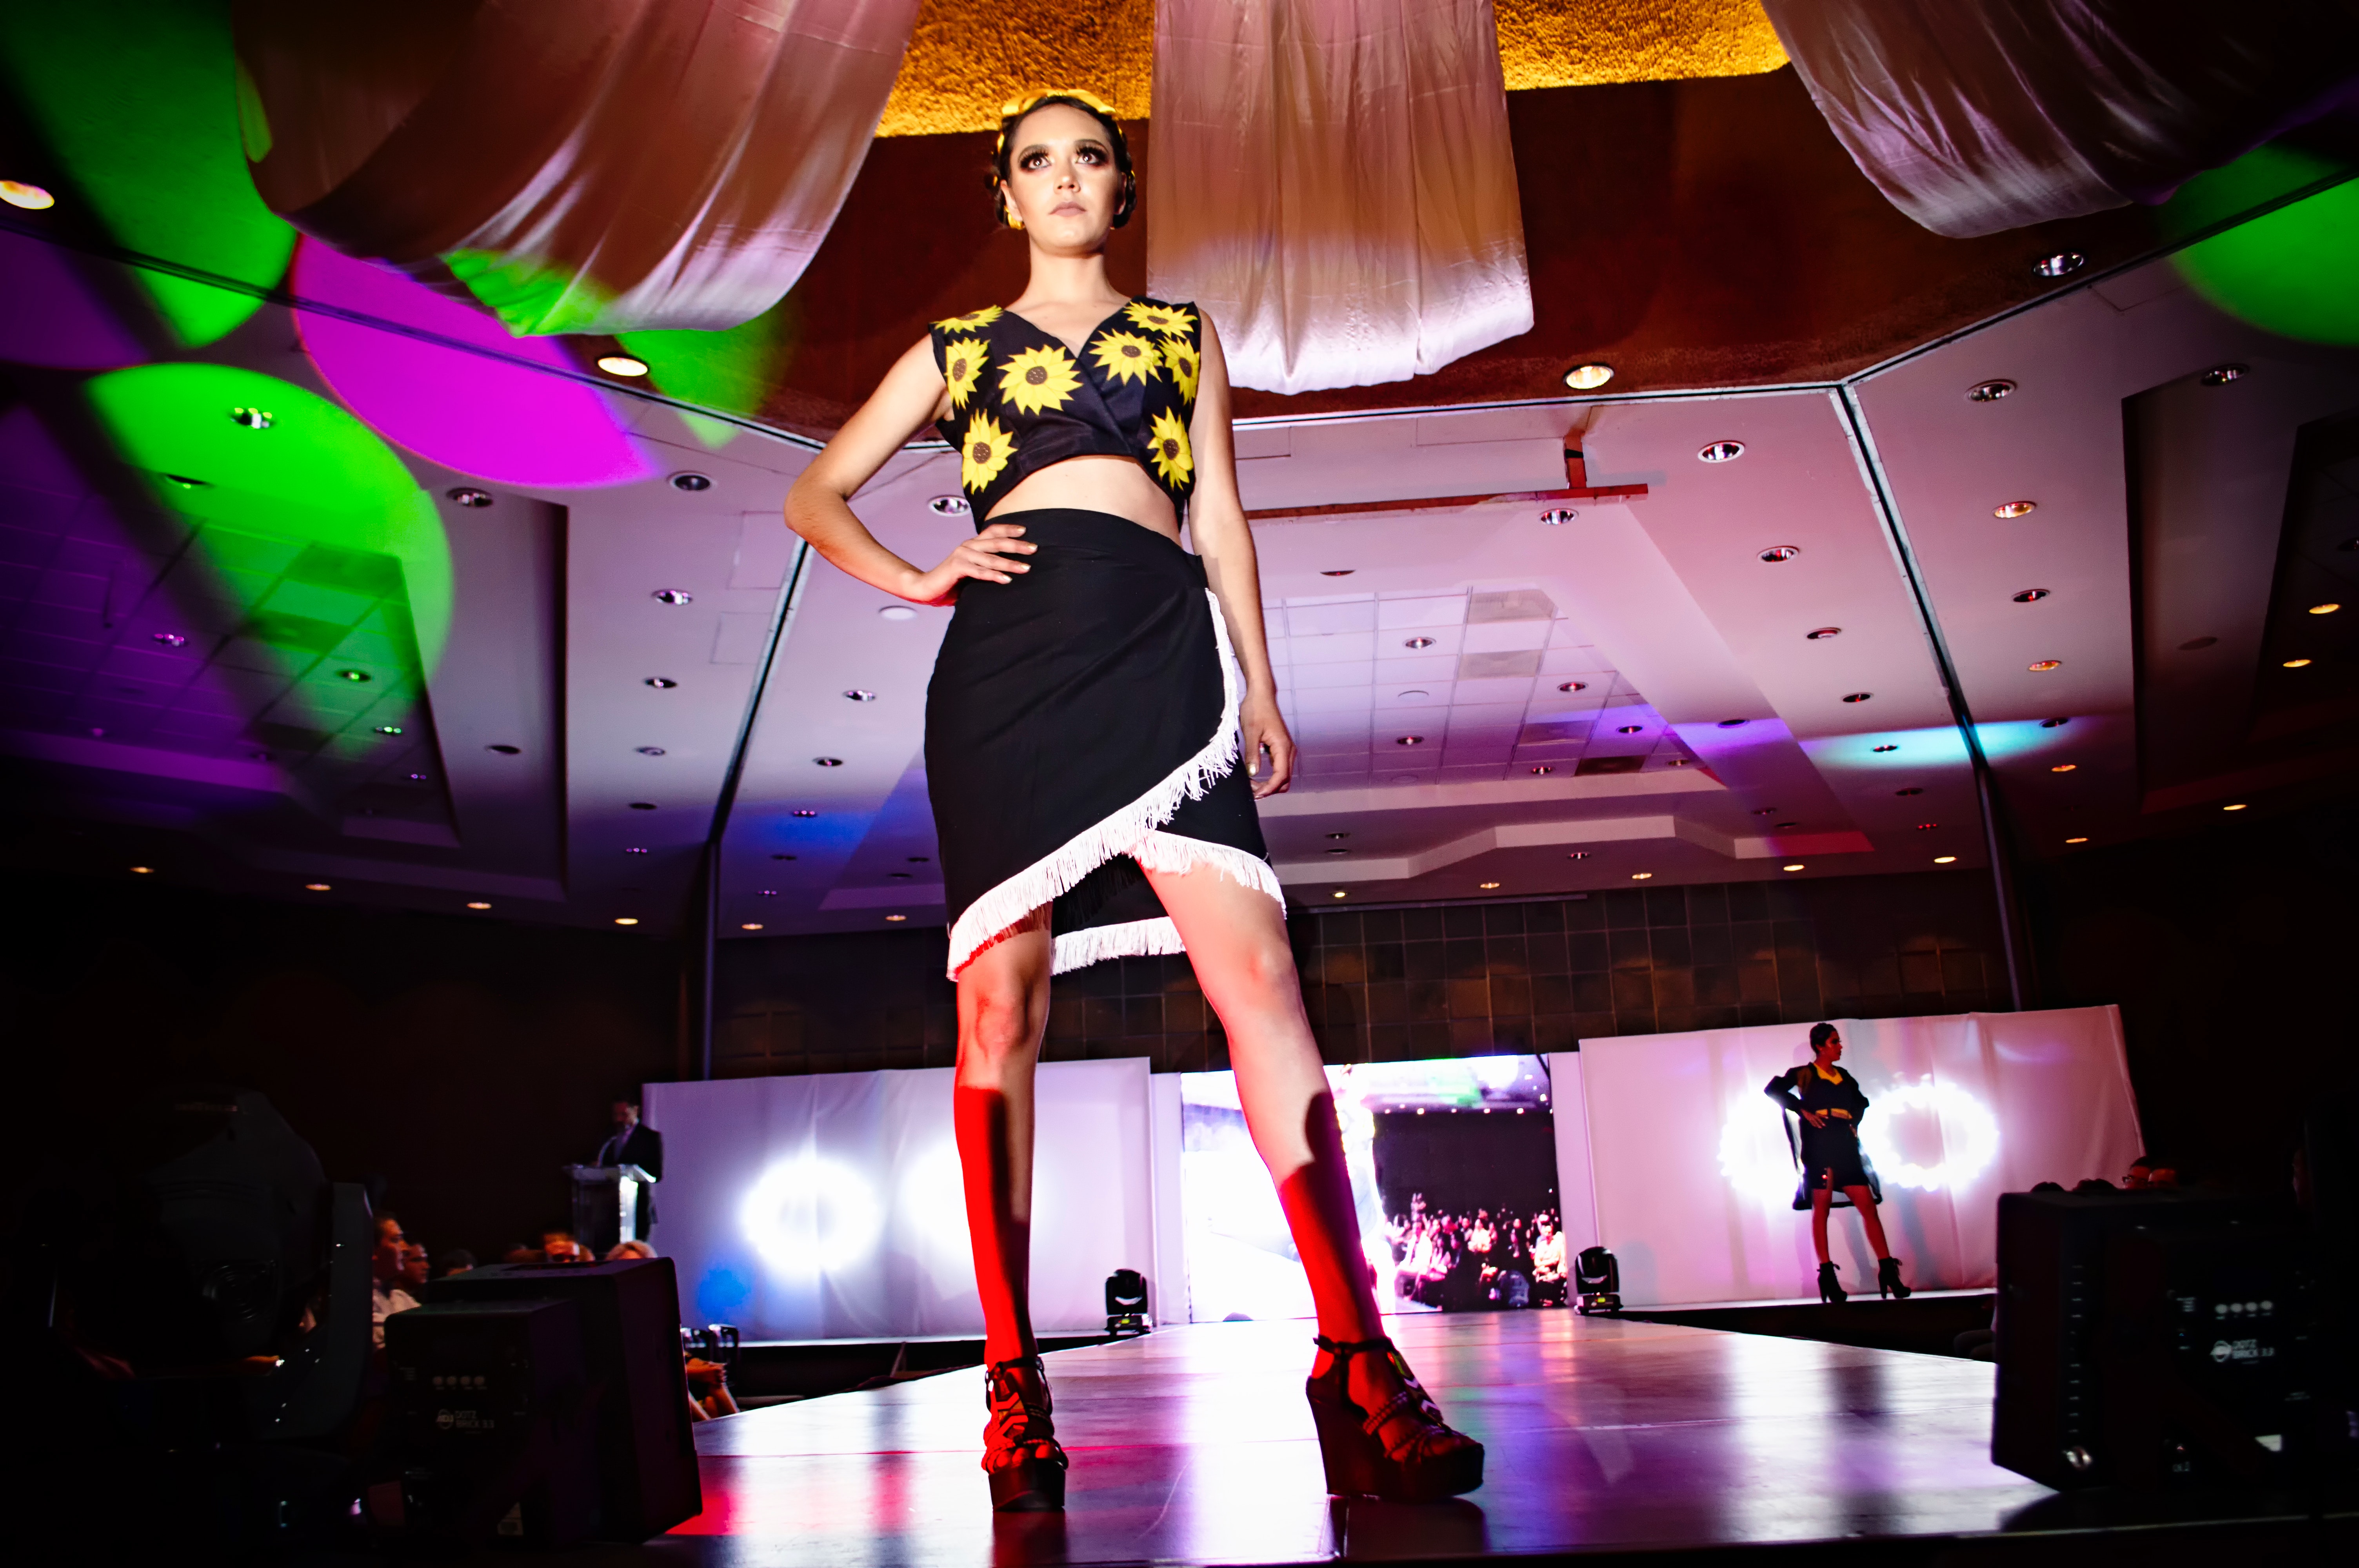
performance, fashion, stage, performing arts, event, fashion show, fashion design, Talent show, dance, footwear, performance art, dancer, music artist, runway, magenta, competition